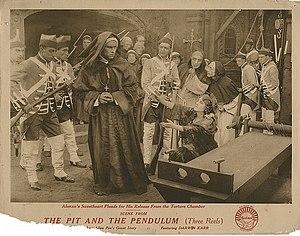
Alice Guy, ou Alice Guy-Blaché, née le 1ᵉʳ juillet 1873 à Saint-Mandé et morte le 24 mars 1968 à Wayne dans l'État du New Jersey aux États-Unis, est une réalisatrice, scénariste et productrice de cinéma française, ayant travaillé à la fois en France et aux États-Unis.